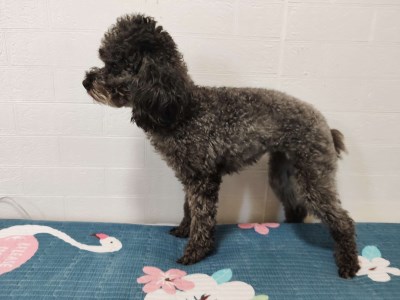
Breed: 7449-n000128-teddy